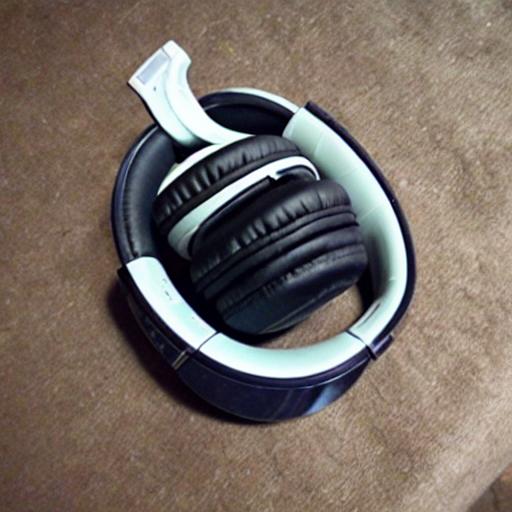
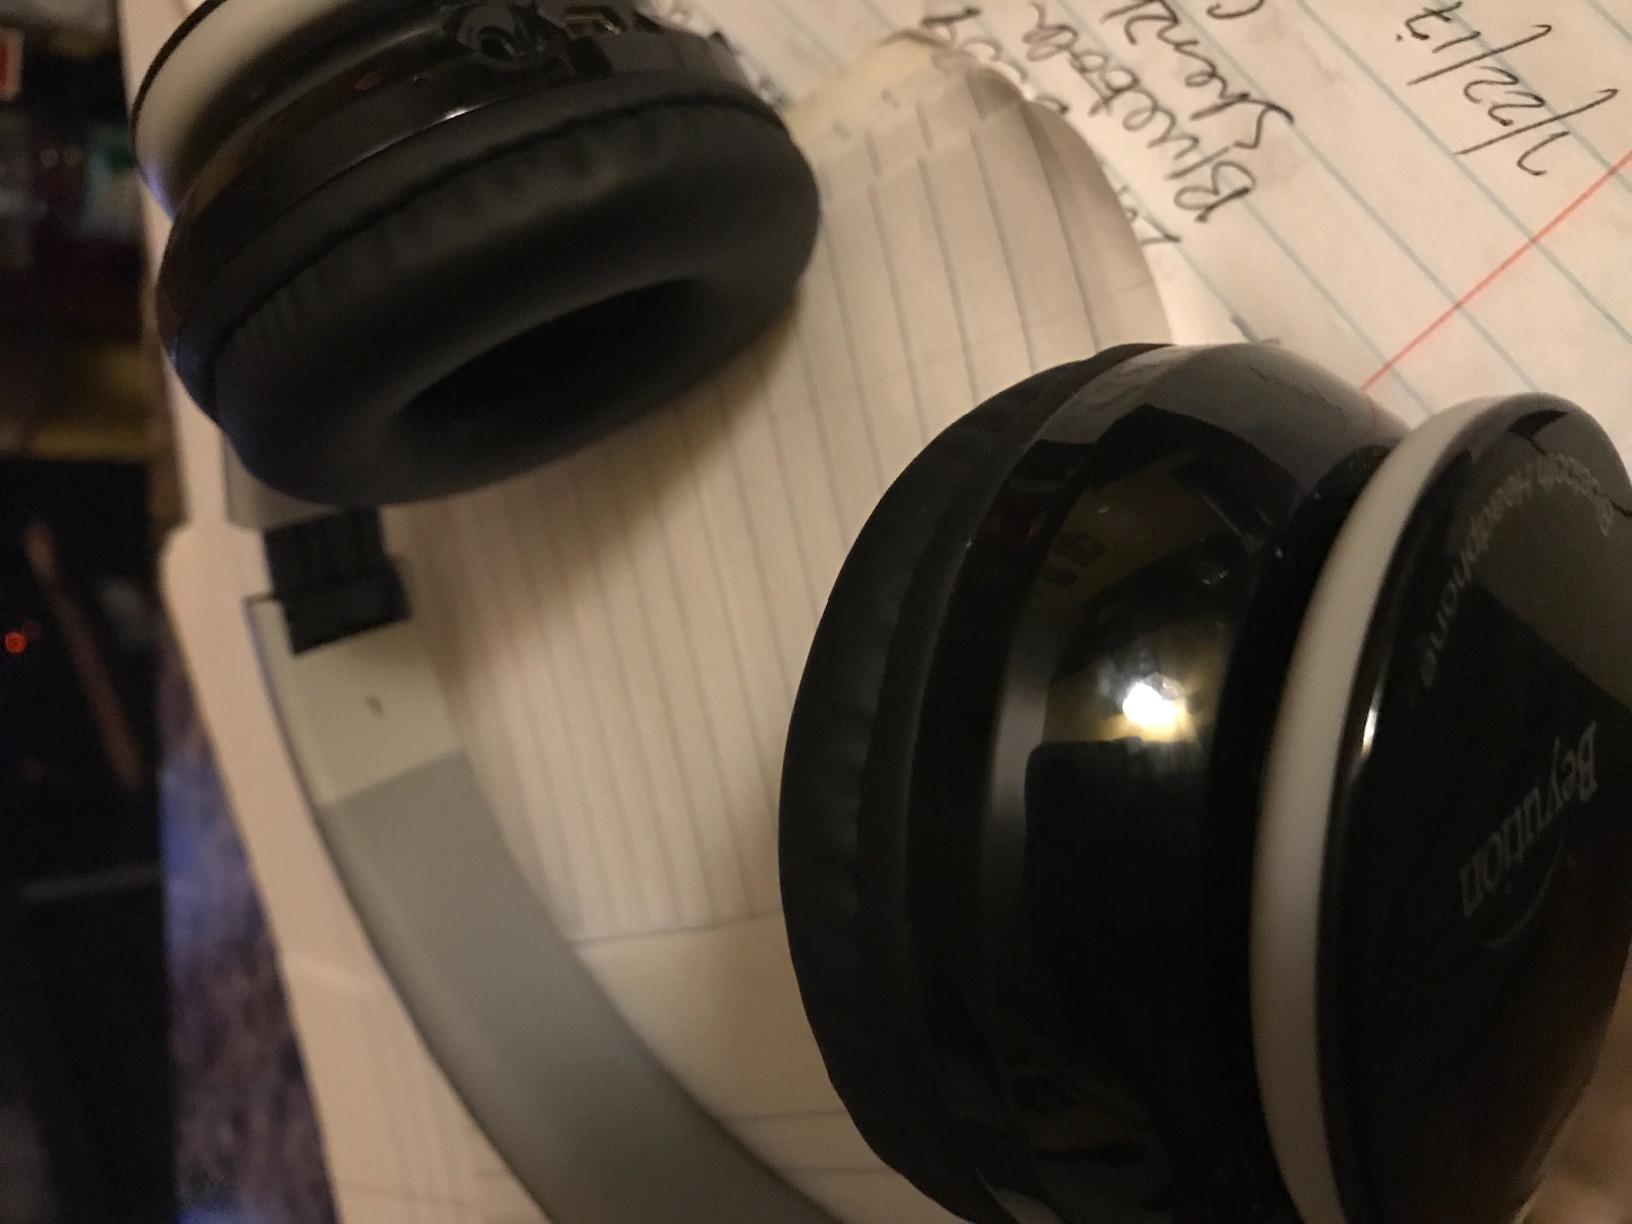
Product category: headphones
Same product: no